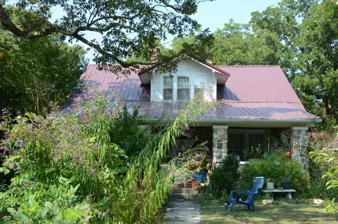
Building: Silas Sherrill House
Country: United States of America
Year built: 1928
Historic house in Arkansas, United States United States historic place Silas Sherrill House U.S. National Register of Historic Places Location in Arkansas Show map of Arkansas Location in United States Show map of the United States Location Jct. of 4th and Spring Sts., Hardy, Arkansas Coordinates 36°19′5″N 91°28′56″W / 36.31806°N 91.48222°W / 36.31806; -91.48222 Area 1.5 acres (0.61 ha) Built 1928 ( 1928 ) Architectural style Bungalow/craftsman MPS Hardy, Arkansas MPS NRHP reference No. 98001514 Added to NRHP December 17, 1998 The Silas Sherrill House is a historic house at the southwest corner of 4th and Spring Streets in Hardy, Arkansas .  It is a 1–1/2 story structure, fashioned out of rough-cut native stone, uncoursed and finished with beaded mortar.  It has a side gable roof with knee brackets in the extended gable ends, and brick chimneys with contrasting colors and gabled caps.  A gable-roof dormer pierces the front facade roof, with stuccoed wall finish, exposed rafter tails, and knee brackets. The front has a single-story shed-roof porch extending its full width, supported by piers of conglomerated stone, and with a fieldstone balustrade.  Built in 1927–28, it is a fine local example of craftsman architecture executed in stone. The house was listed on the National Register of Historic Places in 1998. See also National Register of Historic Places listings in Sharp County, Arkansas References